Brabham

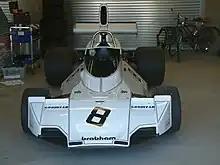
The Brabham BT44 on display in 2003. The car was used in the and seasons.

In the 1974 season, Reutemann took the first three victories of his Formula One career, and Brabham's first since 1970. The team finished a close fifth in the Constructors' Championship, fielding the much more competitive BT44s. After a strong finish to the 1974 season, many observers felt the team were favourites to win the 1975 title. The year started well, with a first win for Brazilian driver Carlos Pace at the Interlagos circuit in his native São Paulo. However, as the season progressed, tyre wear frequently slowed the cars in races, and the team was constantly outperformed by Ferrari and McLaren. Pace took another two podiums and finished sixth in the championship; while Reutemann had five podium finishes, including a dominant win in the 1975 German Grand Prix, and finished third in the Drivers' Championship. The team likewise ranked second in the Constructors' Championship at the end of the year.